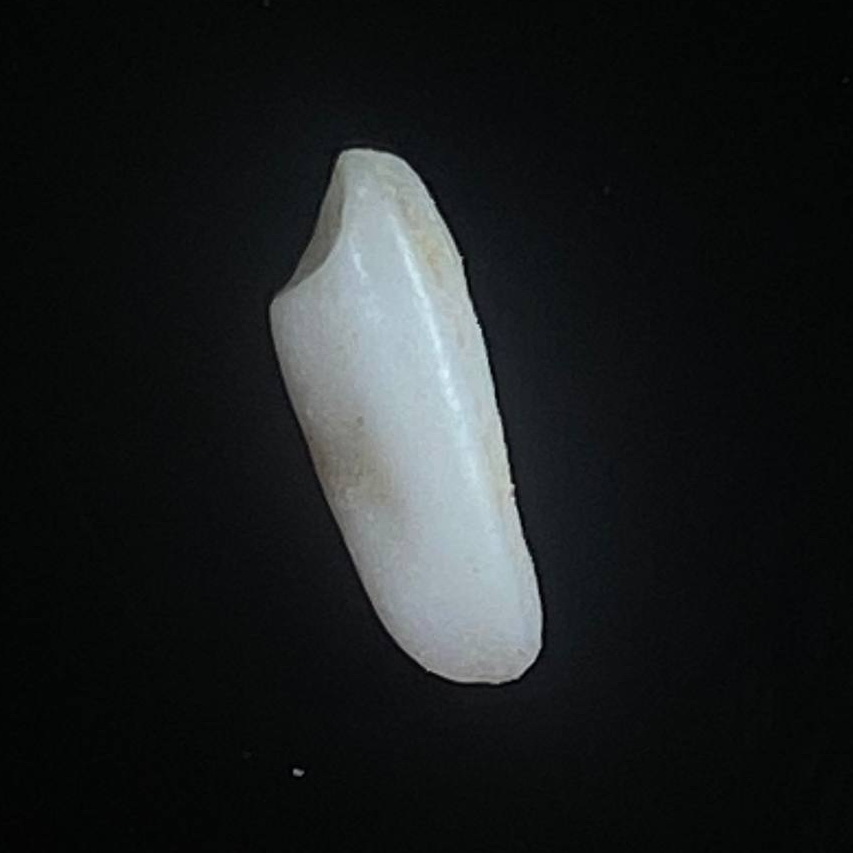
Rice variety: Lal_Binni